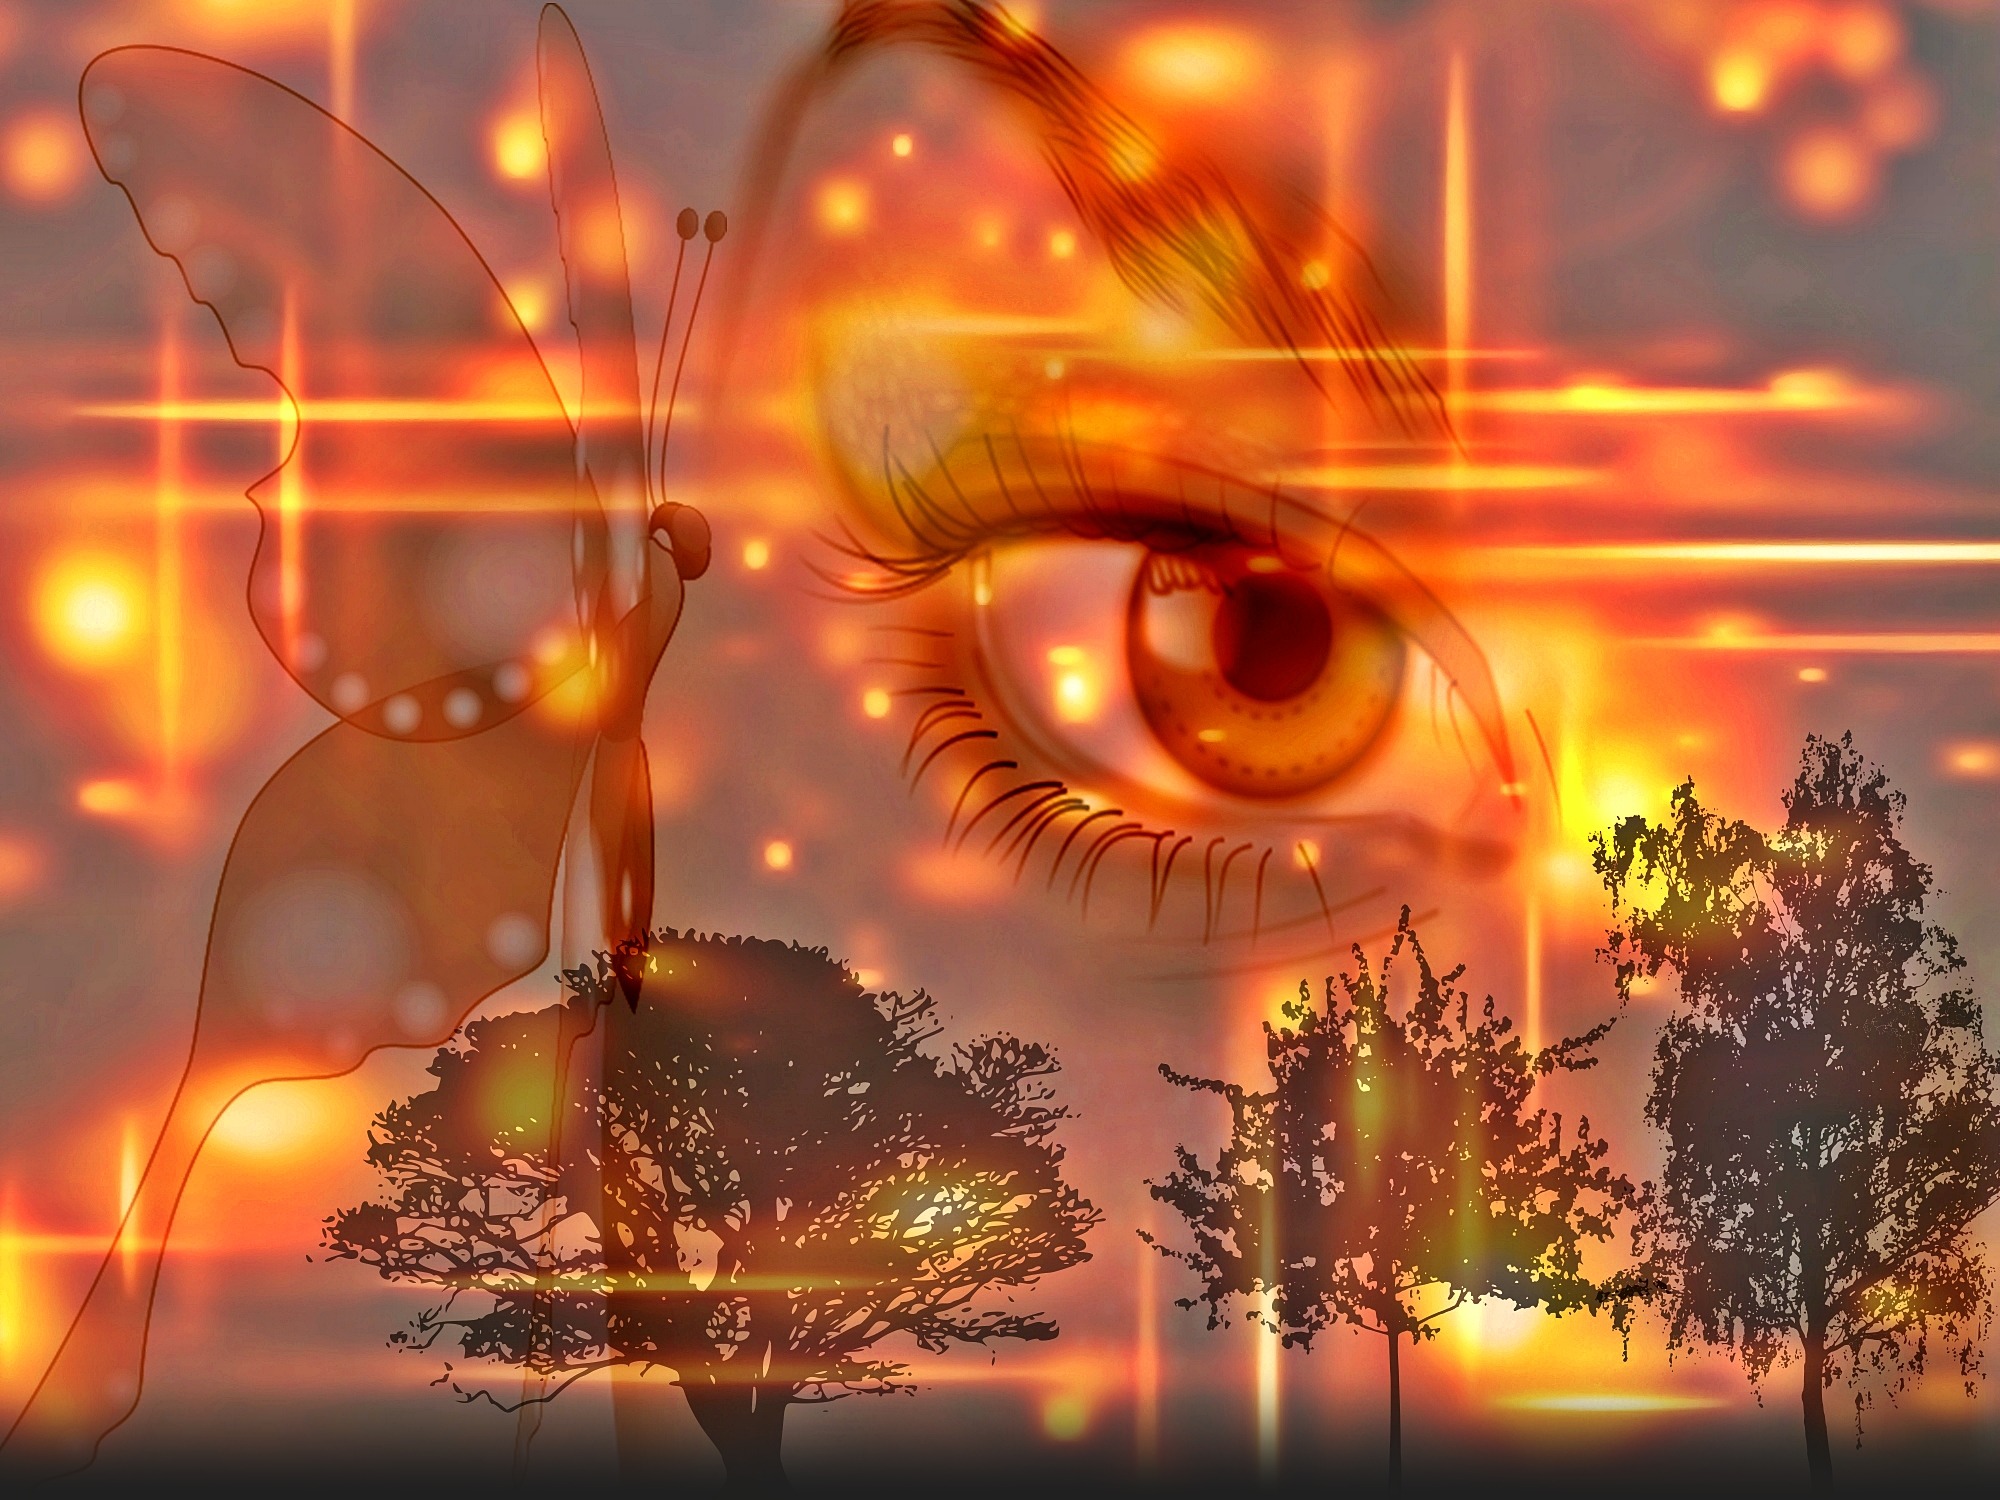
light, sky, woman, sunlight, evening, butterfly, background, eye, light effect, computer wallpaper